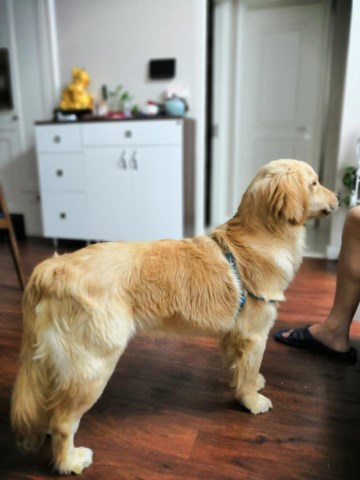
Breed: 5355-n000126-golden_retriever